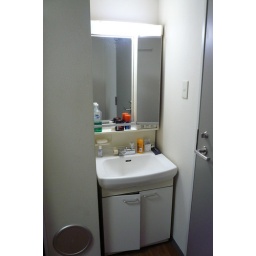
A little switch under the sink turns on my small hot water heater...takes about 30mins